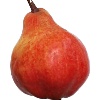
Label: Pear Red 1